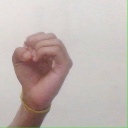
अक्षर: ऊ